Jake LaMotta

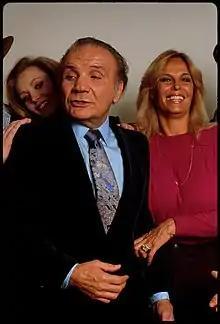
LaMotta in the 1980s, with former wife Vikki LaMotta, right, actress Cathy Moriarty, left

LaMotta had a troubled personal life, including an early spell in a reformatory, and was married seven times. He admitted to having raped a woman, having beaten his wives and coming close to beating a man to death during a robbery.